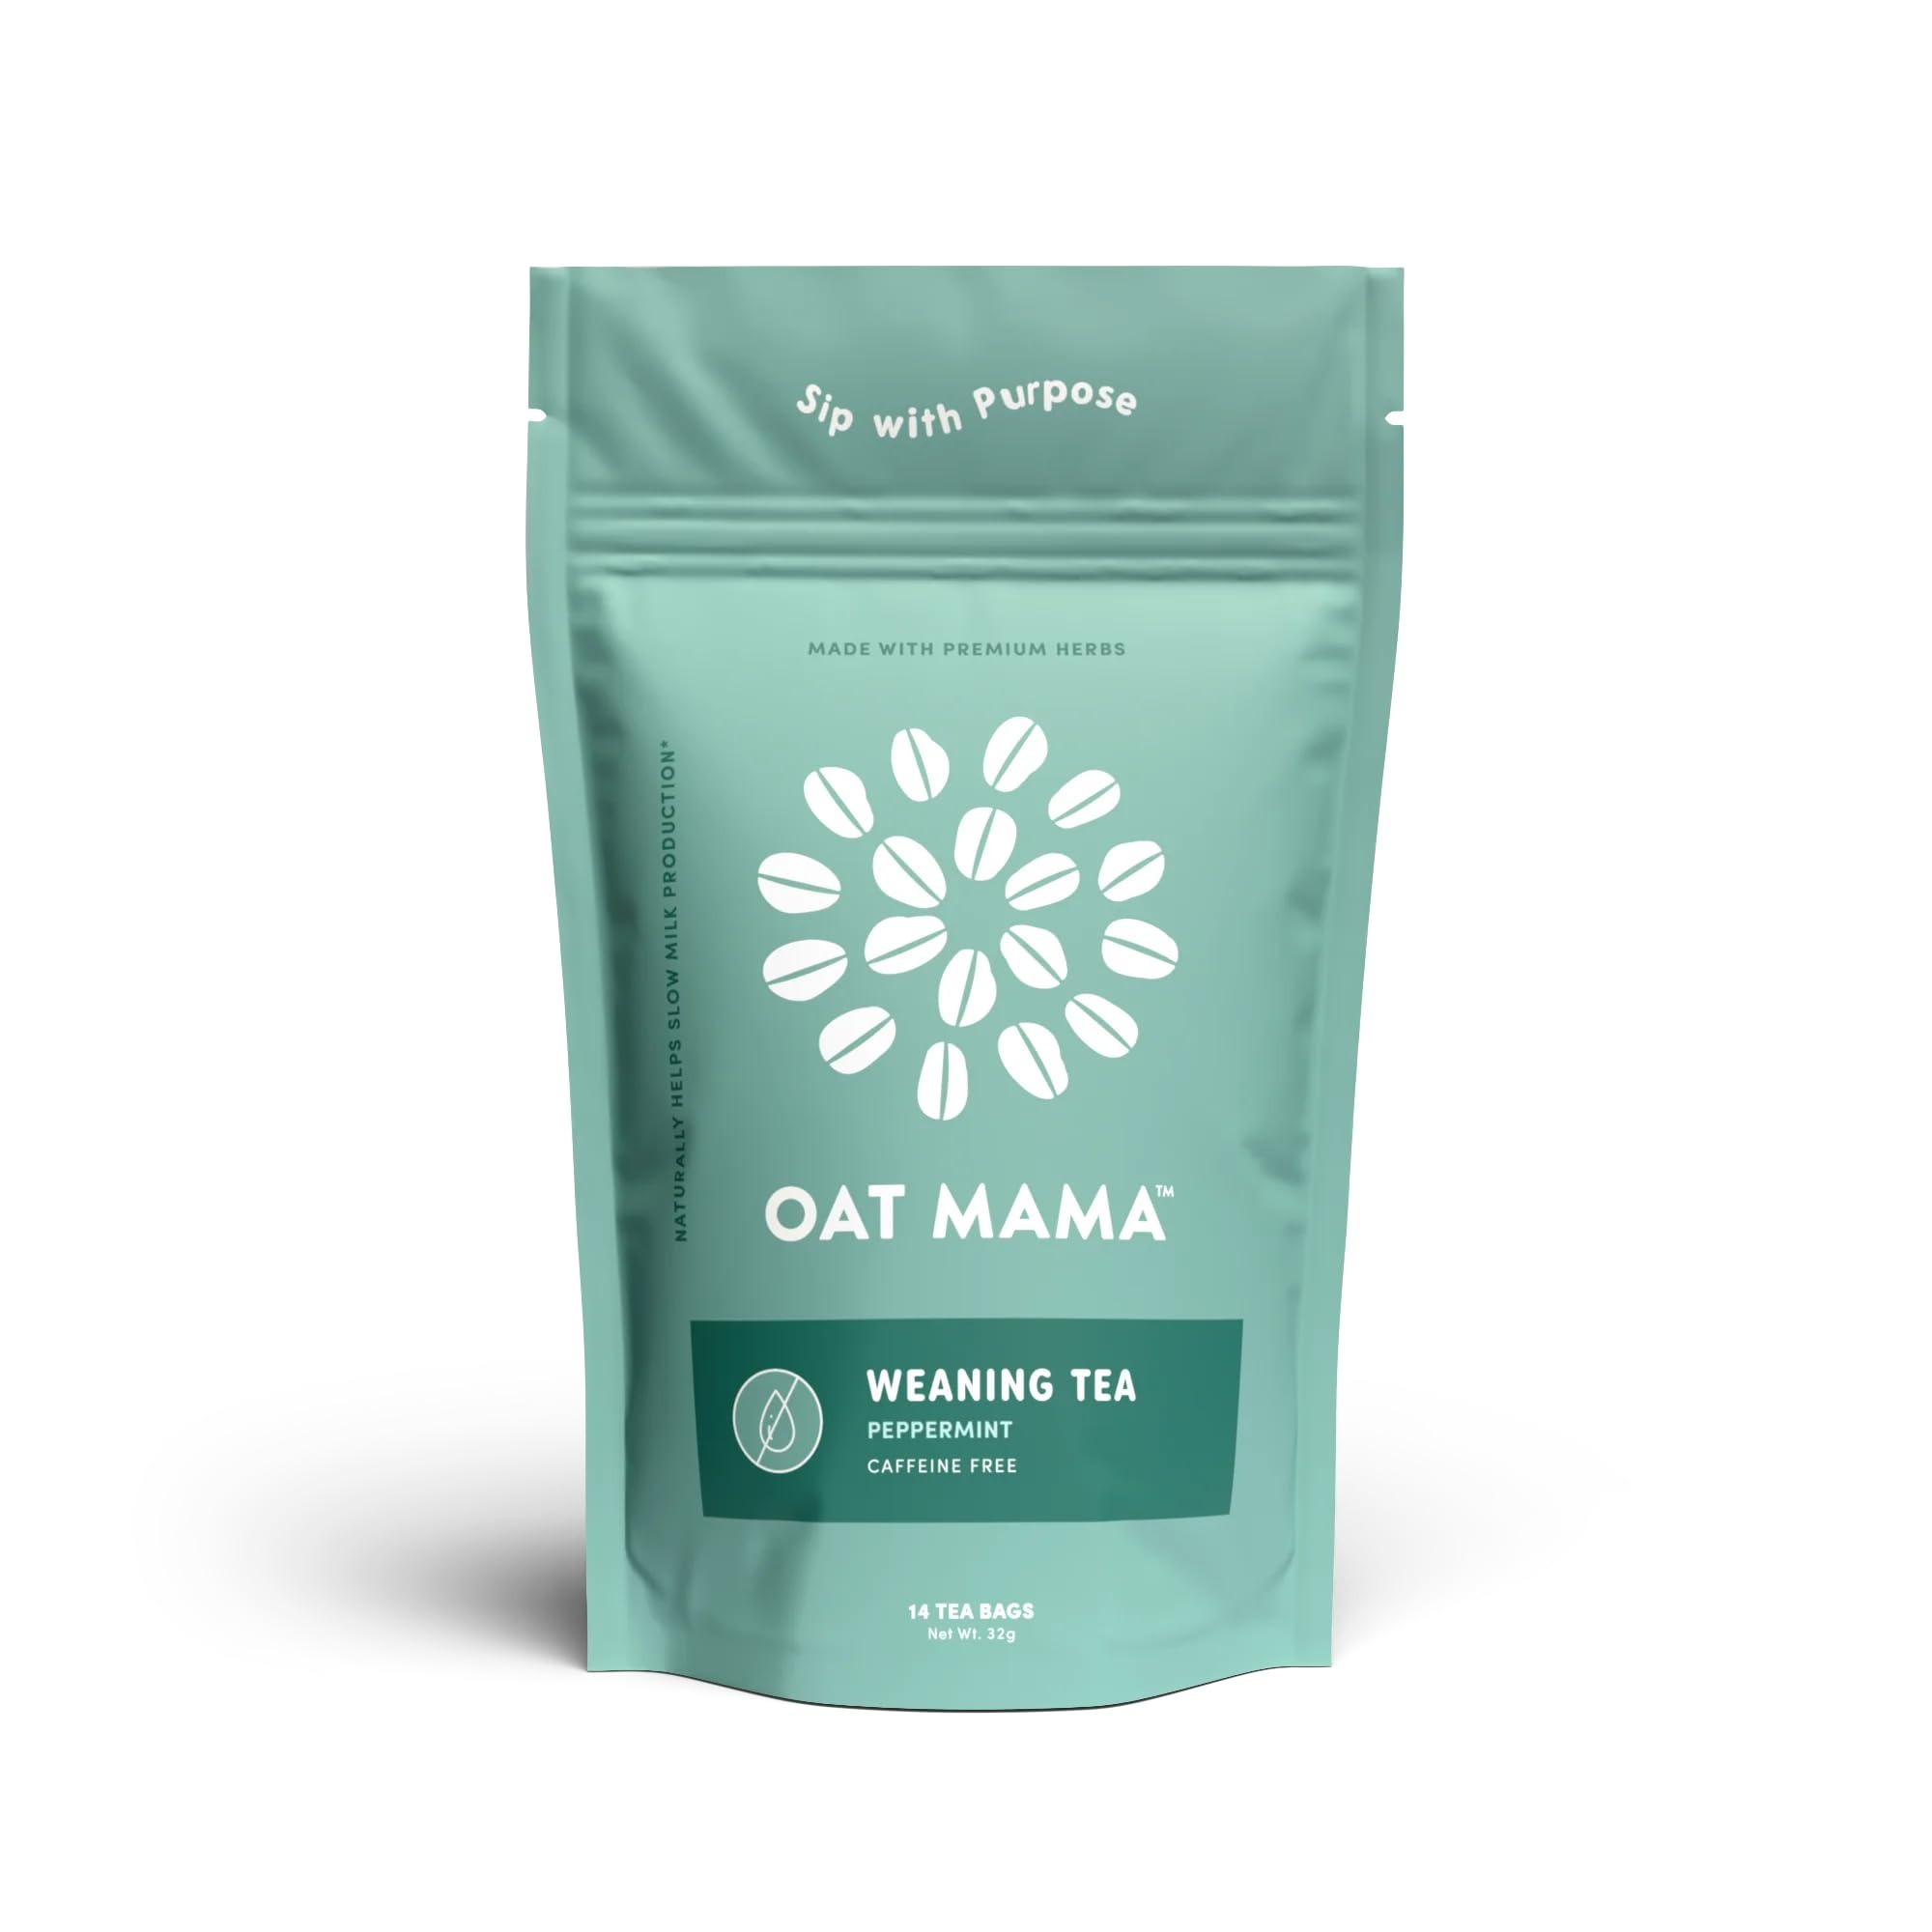
Item Name: Oat Mama Weaning Tea: Organic Herbs to Help Slow Milk Production for Breastfeeding Moms, Caffeine-free, 14 Biodegradable Tea Sachets, Women-Owned
Bullet Point 1: Weaning Tea: Natural herbal blend to help slow milk flow in breastfeeding moms.
Bullet Point 2: Make 28 Cups - 14 Tea Sachets that can be steeped twice.
Bullet Point 3: Ingredients: Peppermint Leaf, White Sage, Parsley
Bullet Point 4: Biodegradable - We use plant based tea sachets for our tea blends. Just toss in your compost when done!
Bullet Point 5: Sip With Purpose - Oat Mama is created by moms for moms. When you purchase our products, you're also supporting a woman owned company.
Product Description: Natural herbal blend to help slow milk flow in breastfeeding moms.
Value: 14.0
Unit: Count

Price: 18.74